Mothra vs. Godzilla

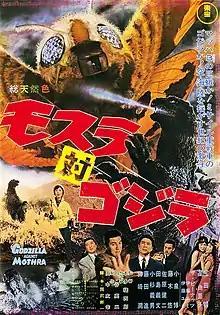
Theatrical release poster

is a 1964 Japanese "kaiju" film directed by Ishirō Honda, with special effects by Eiji Tsuburaya. Produced and distributed by Toho Co., Ltd., it is the fourth film in the "Godzilla" franchise. The film stars Akira Takarada, Yuriko Hoshi, Hiroshi Koizumi, Kenji Sahara, and Emi and Yumi Itō, with Haruo Nakajima and Katsumi Tezuka as Godzilla. In the film, humans beseech the aid of the divine moth Mothra to stop Godzilla from destroying Japan.